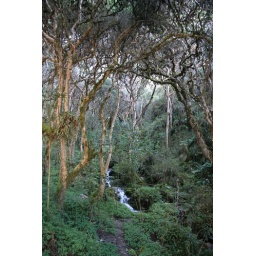
Lovely scene in the cloud forest on the second day.